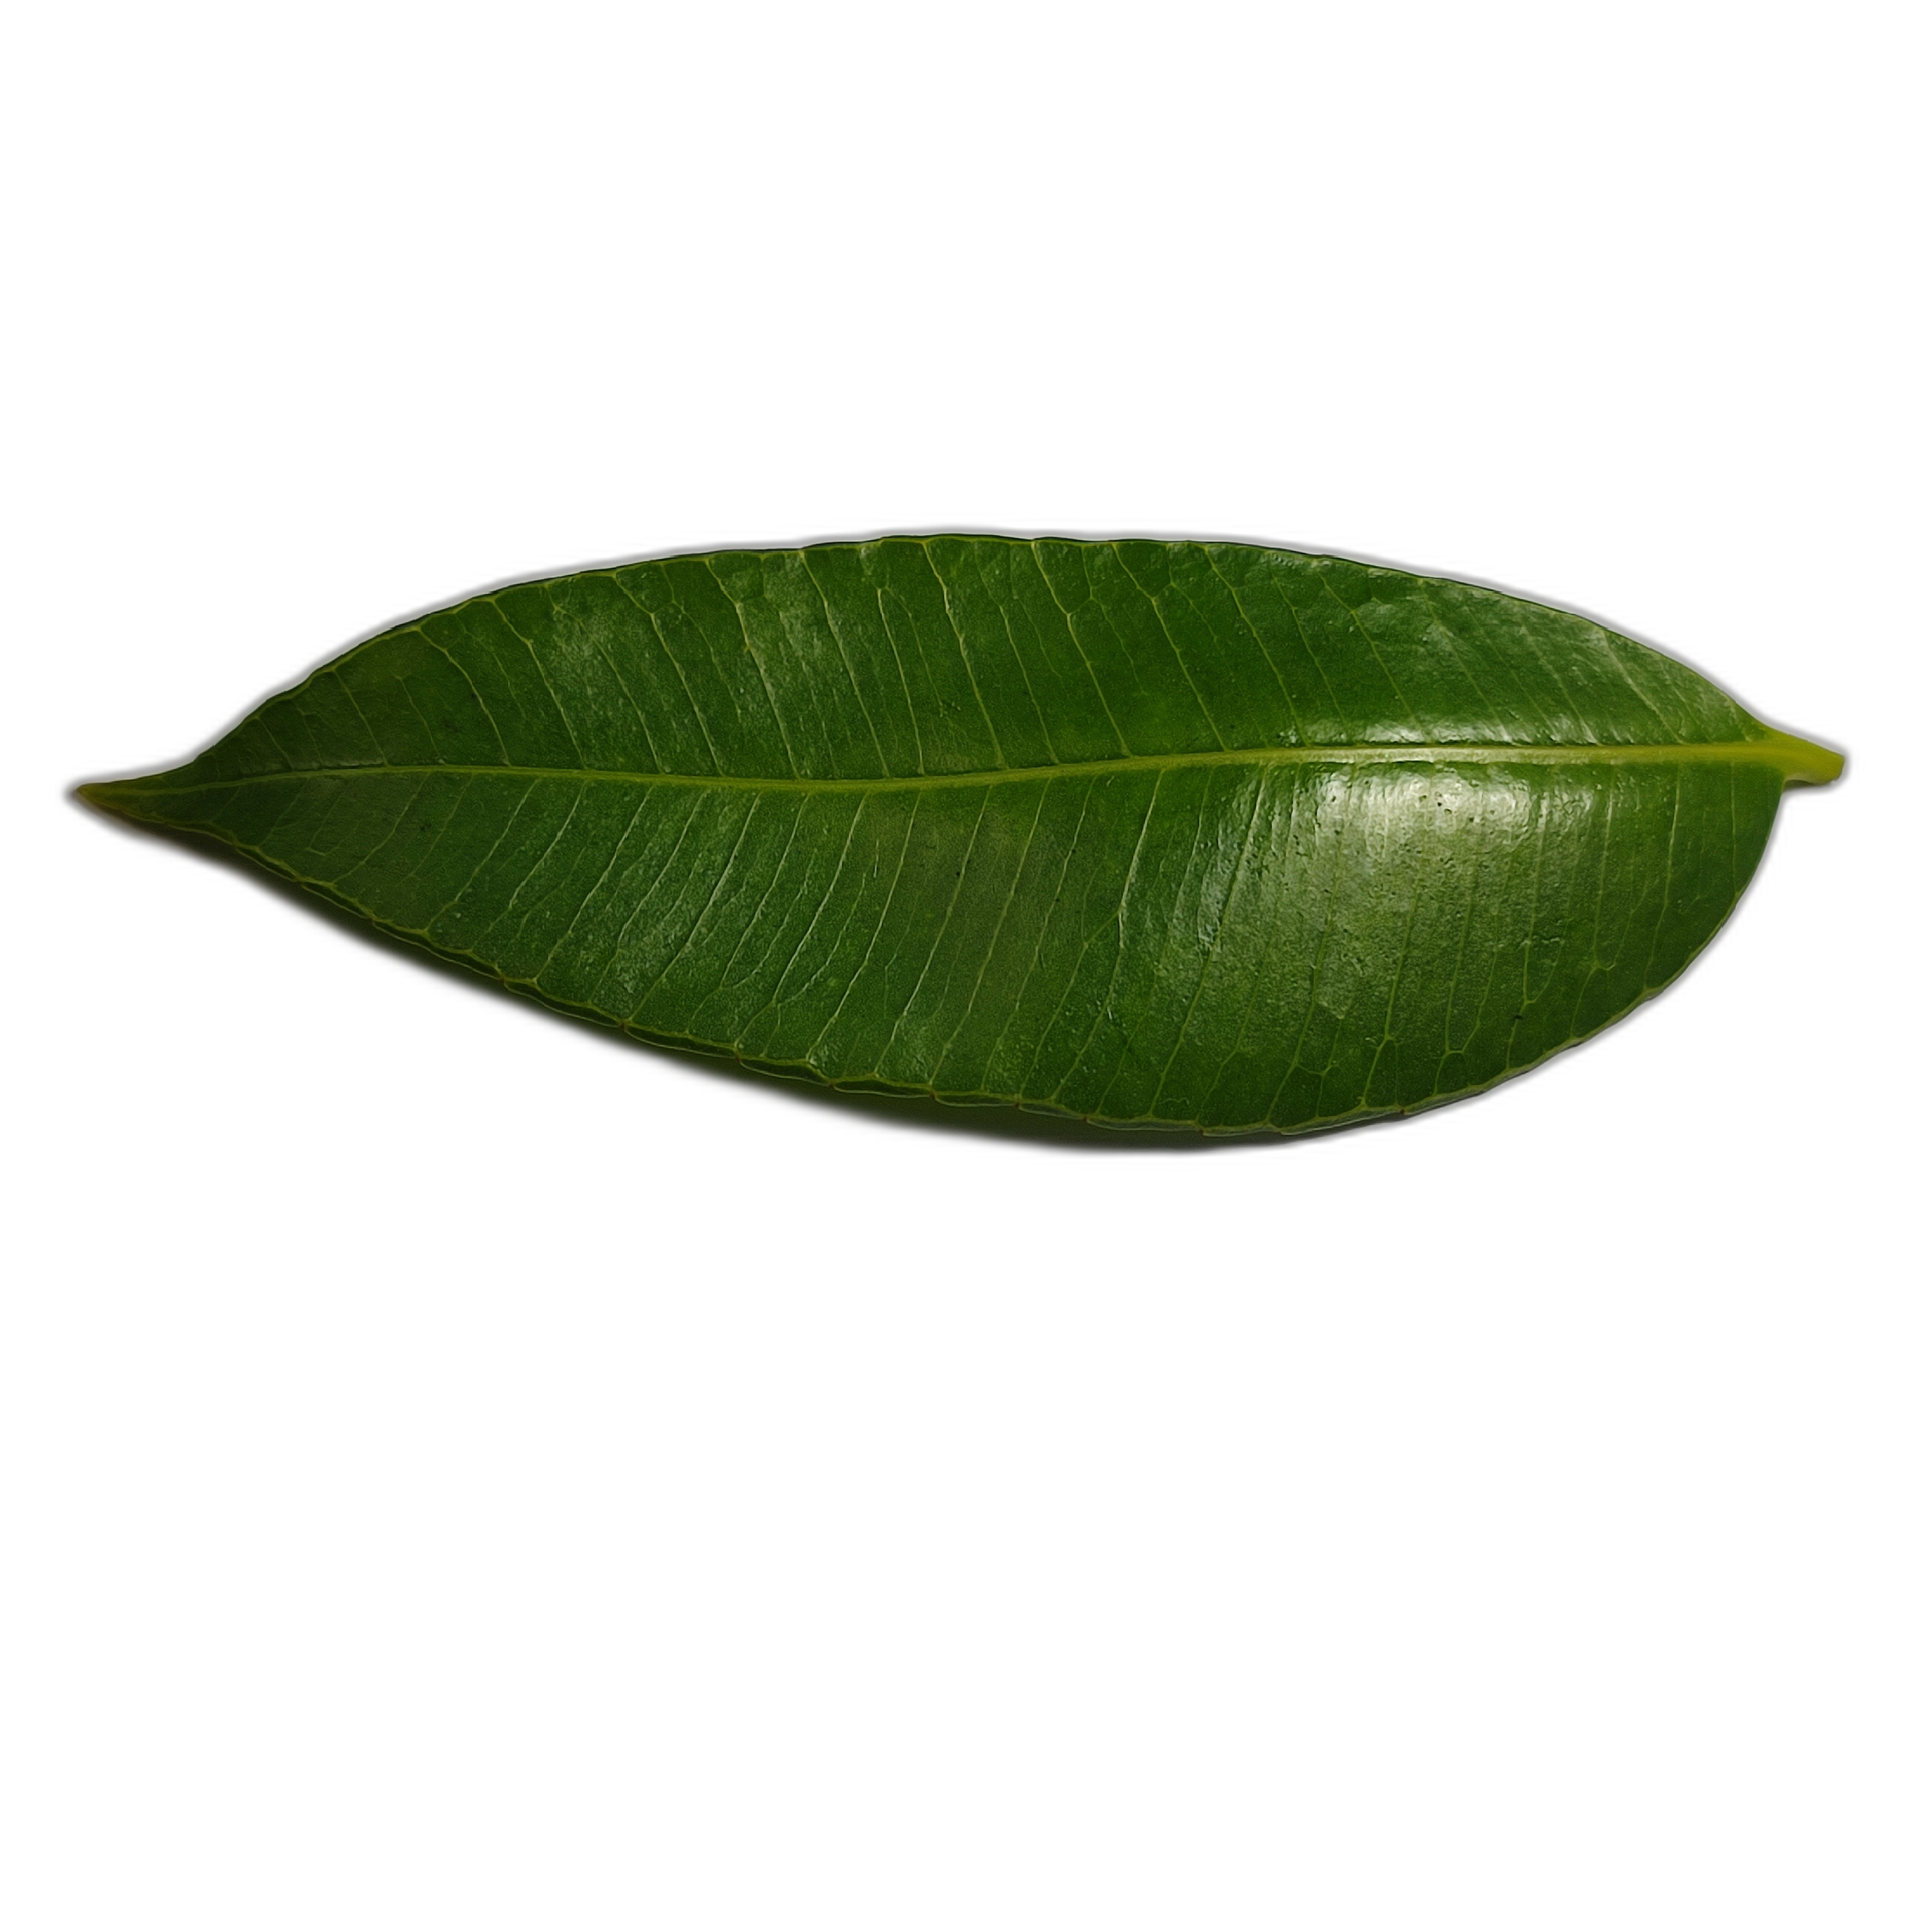
Label: healthy